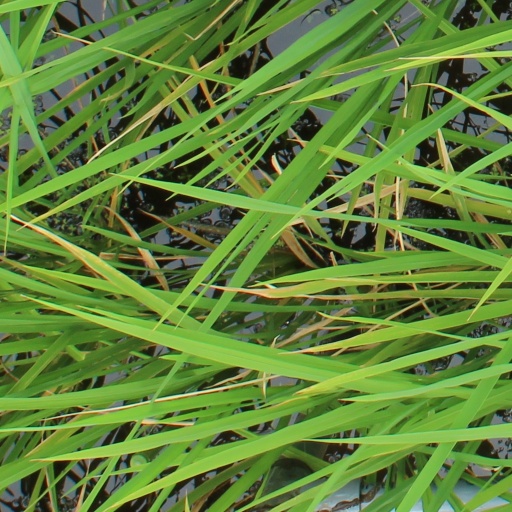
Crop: rice